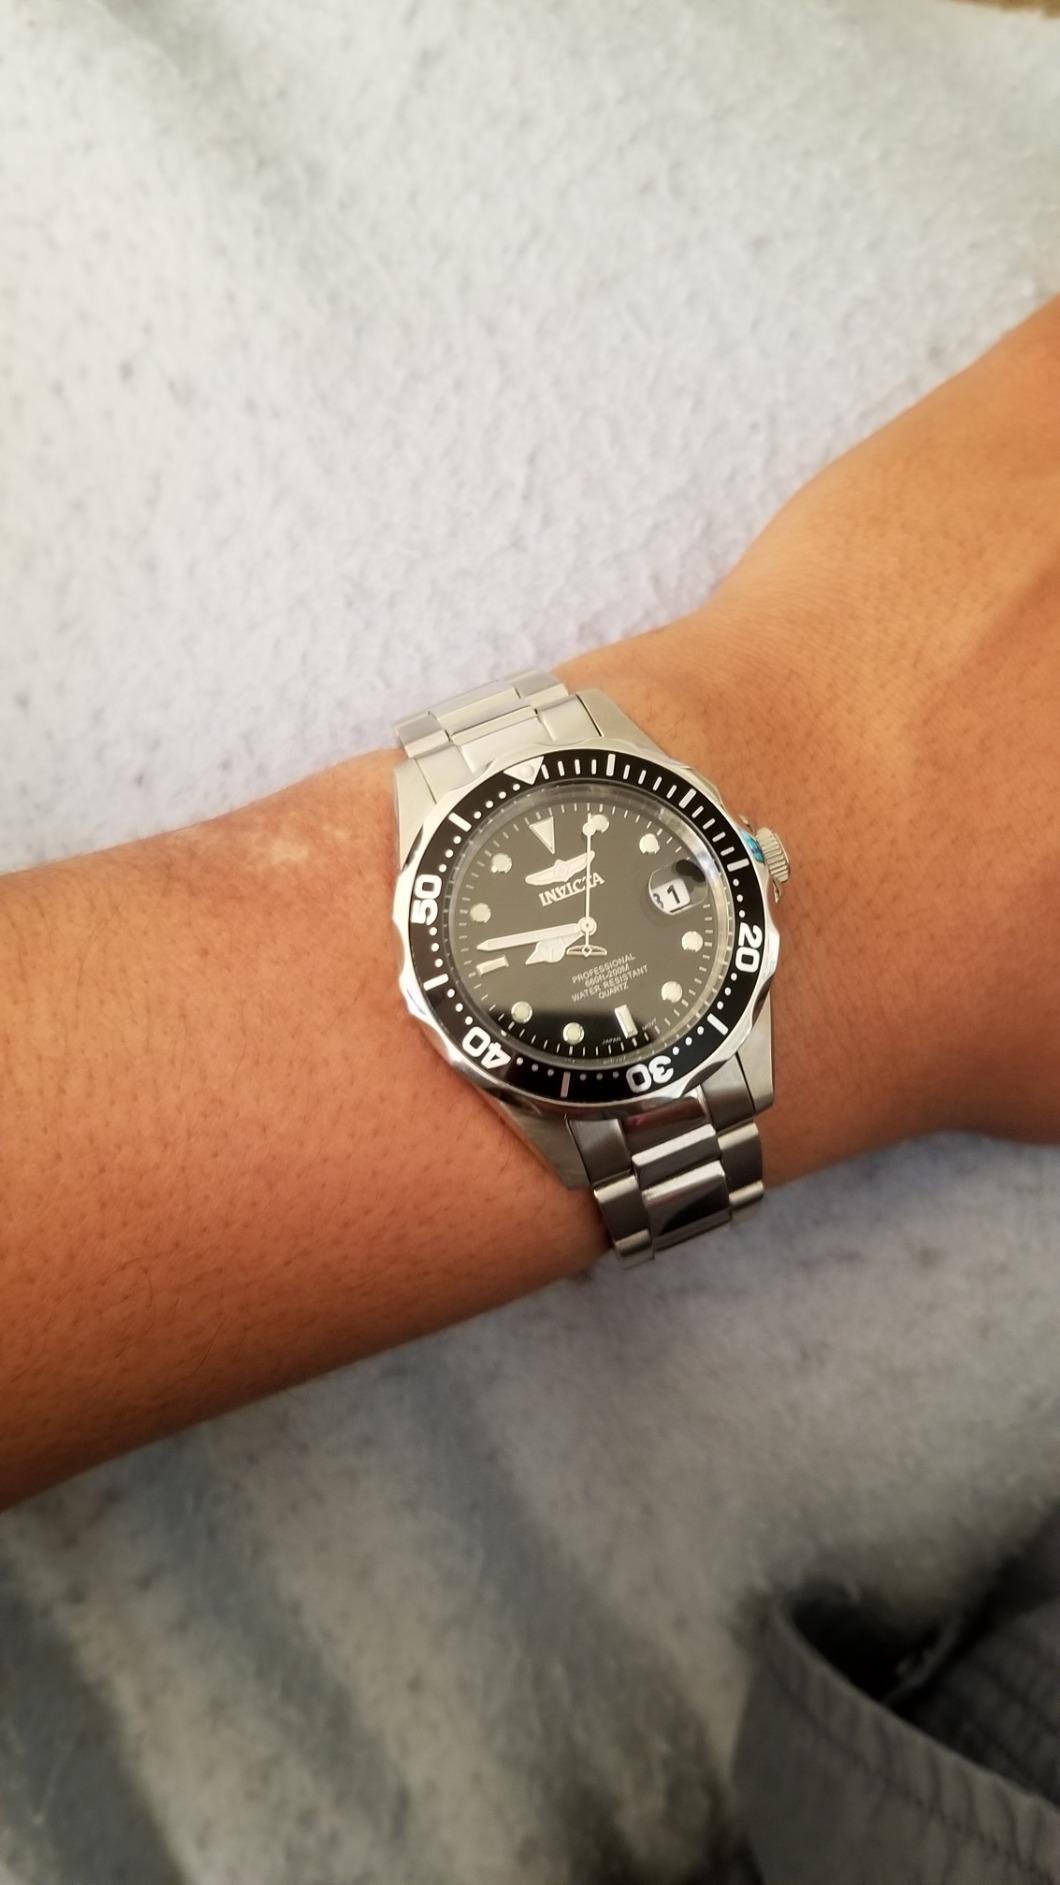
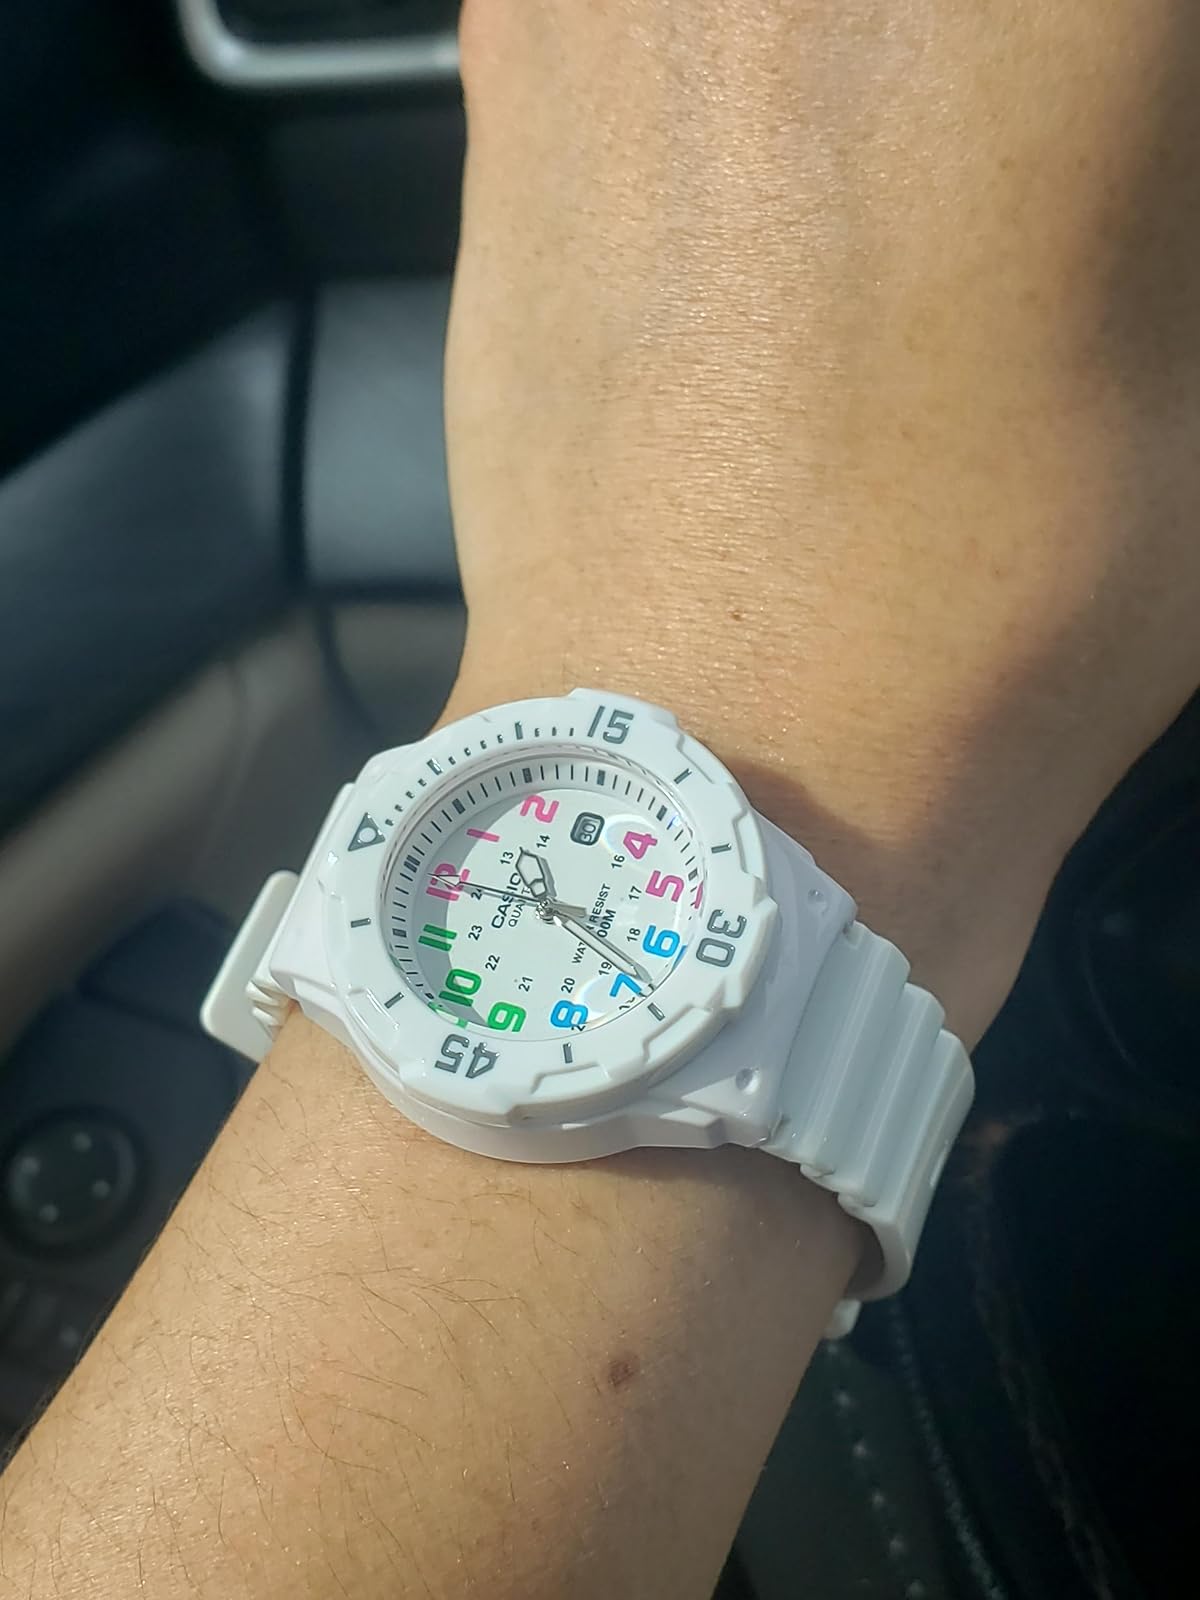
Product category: accessories_watch
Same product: no